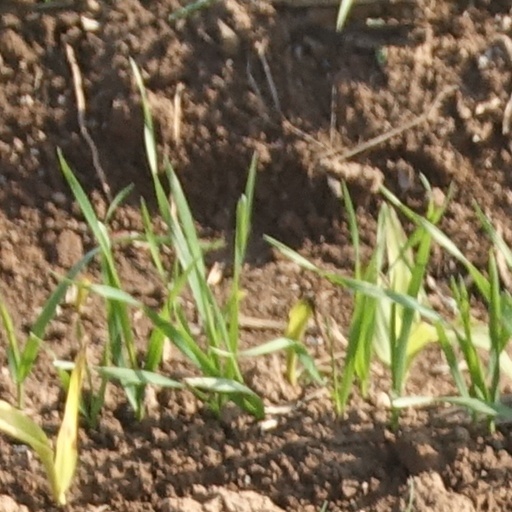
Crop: wheat